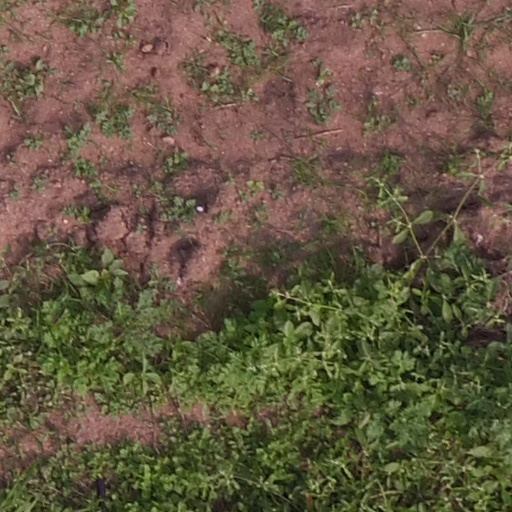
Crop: maize; corn